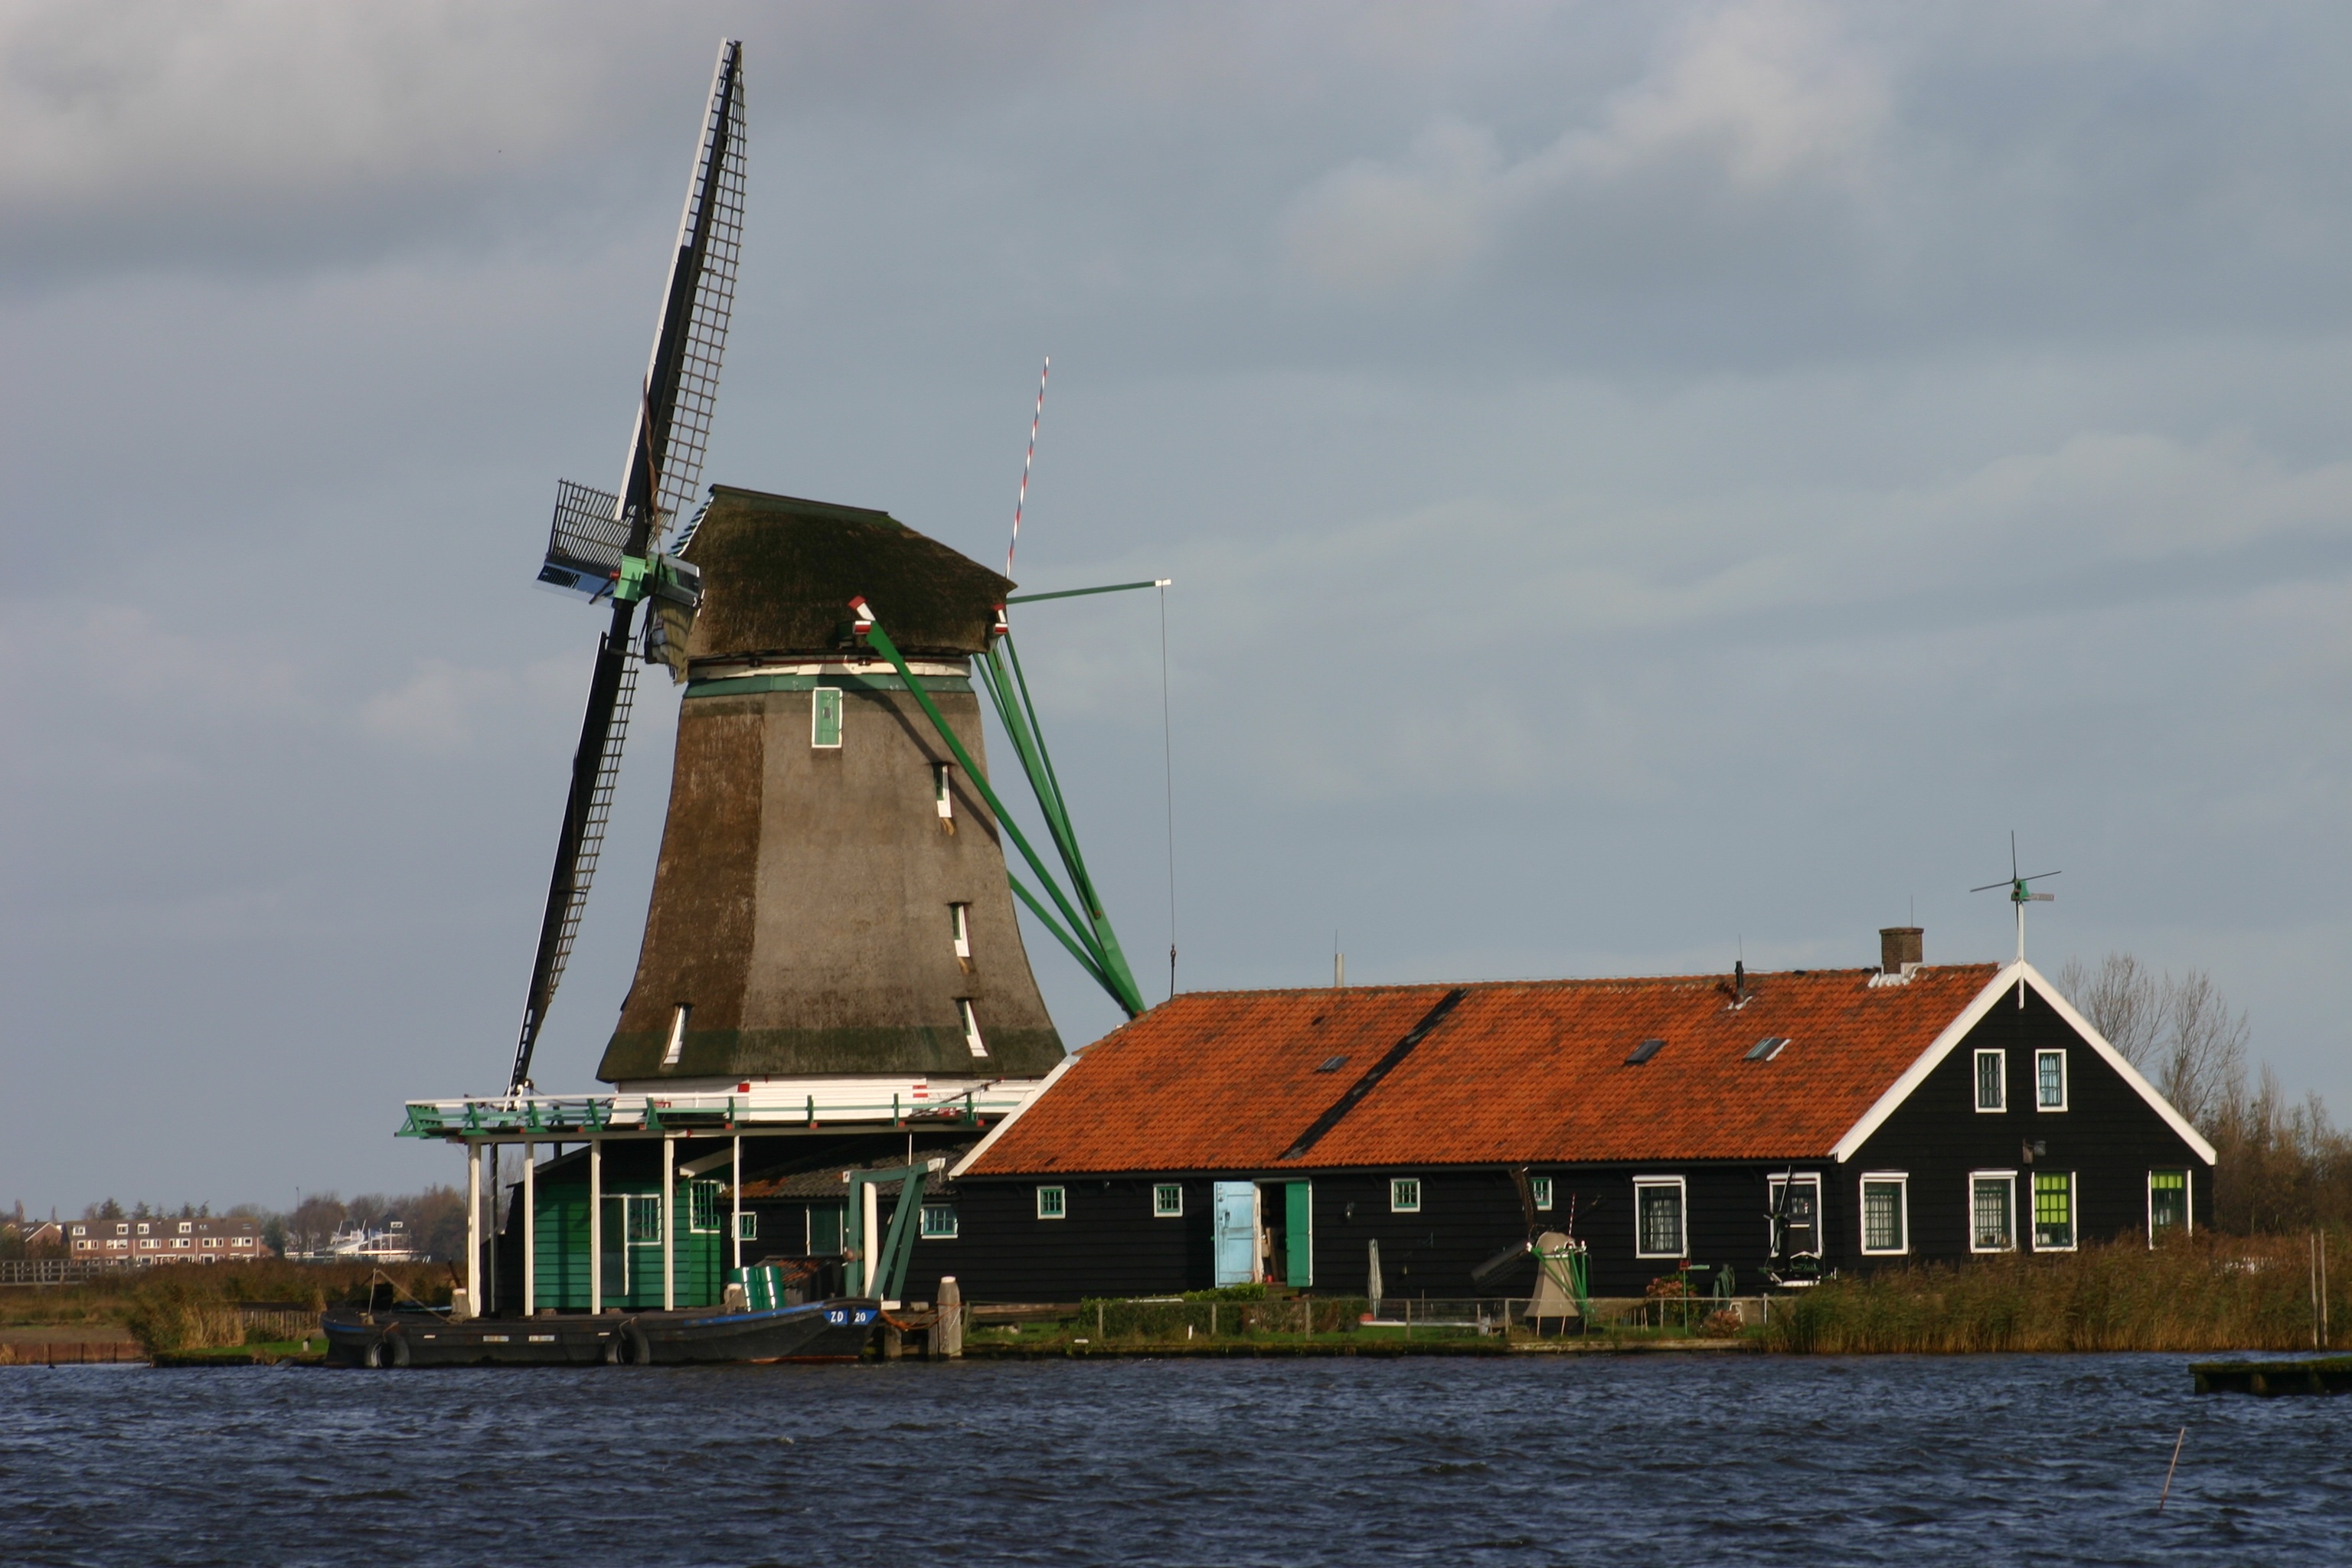
sea, water, windmill, wind, building, vehicle, tower, machine, waterway, winter landscape, holland, mill, landscapes, ecological